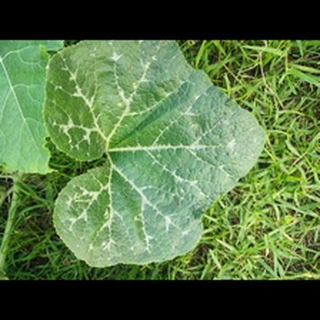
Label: pumpkin_bacterial_leaf_spot